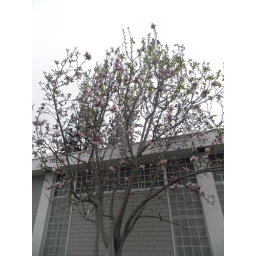
Renca beautiful magnolia tree in pink blooms!